History of Toyota

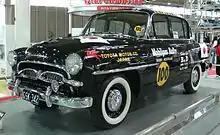
1957 Toyopet Crown

In June 1950, the company produced only 300 trucks and was on the verge of going out of business. The management announced layoffs and wage reductions, and in response the union went on a strike that lasted two months. The strike was resolved by an agreement that included layoffs and pay reductions but also the resignation of the president at the time, Kiichiro Toyoda. Toyoda was succeeded by Taizo Ishida, who was the chief executive of the Toyoda Automatic Loom company. The first few months of the Korean War resulted in an order of over 5,000 vehicles from the US military, and the company was revived. Ishida was credited for his focus on investment in equipment. One example was the construction of the Motomachi Plant in 1959, which gave Toyota a decisive lead over Nissan during the 1960s.